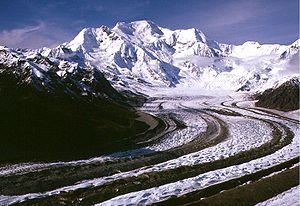
Le glacier Kennicott, en anglais Kennicott Glacier, est un glacier d'Alaska aux États-Unis. Il s'étend depuis le mont Blackburn jusqu'à la rivière Kennicott dans les montagnes Wrangell. Il est situé au milieu du parc national de Wrangell-St. Elias, près de la petite localité de McCarthy, et de la ville fantôme de Kennecott.
Il y a environ 664 glaciers dans l'État de l'Alaska aux États-Unis. Cette liste incomplète en présente quelques-uns par ordre alphabétique.
Le mont Blackburn est un sommet de l’Alaska, aux États-Unis. Il culmine à 4 996 mètres d'altitude et constitue le point culminant des montagnes Wrangell. Il s'agit d'un vieux stratovolcan éteint, érodé et recouvert de glaces. Il a été escaladé pour la première fois le 30 mai 1958. Son ascension, par le versant nord, ne présente plus de difficulté particulière. Il se trouve dans le parc national de Wrangell-St. Elias.